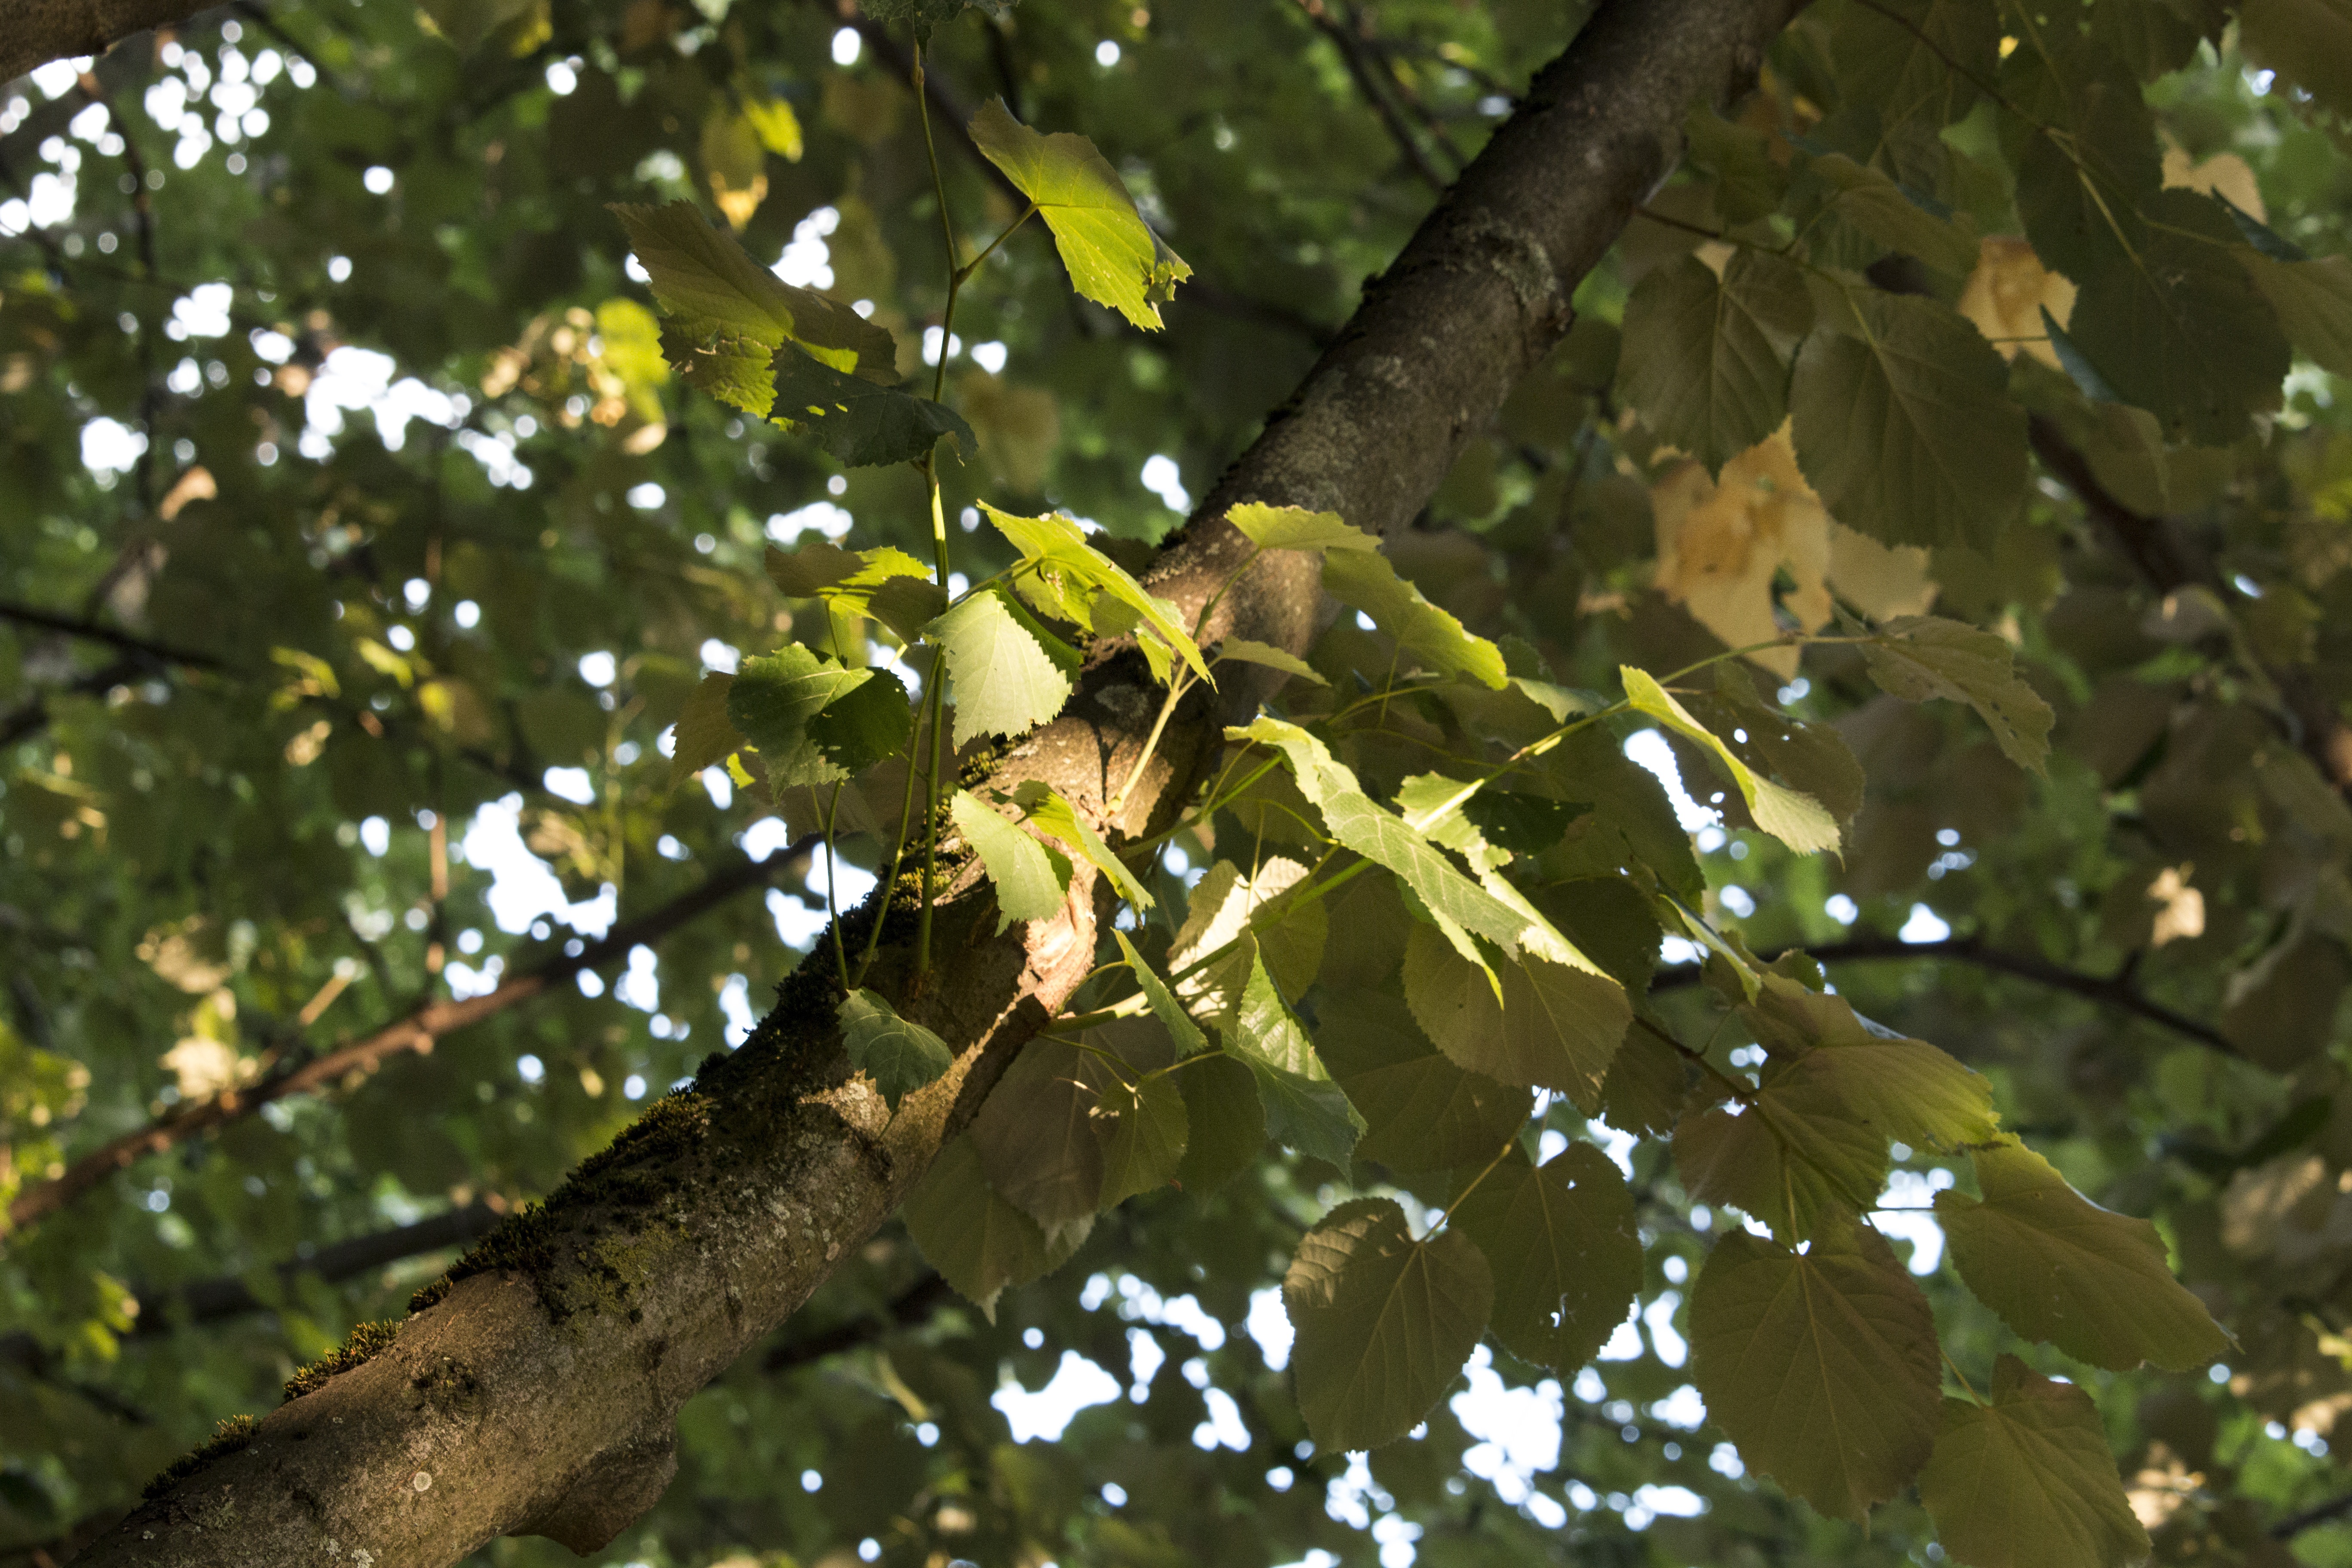
tree, nature, forest, branch, blossom, bird, plant, sun, sunlight, leaf, flower, wildlife, green, jungle, produce, autumn, botany, photosynthesis, flora, fauna, spotlight, leaves, rainforest, branches, deciduous, light and shadow, flowering plant, woody plant, land plant